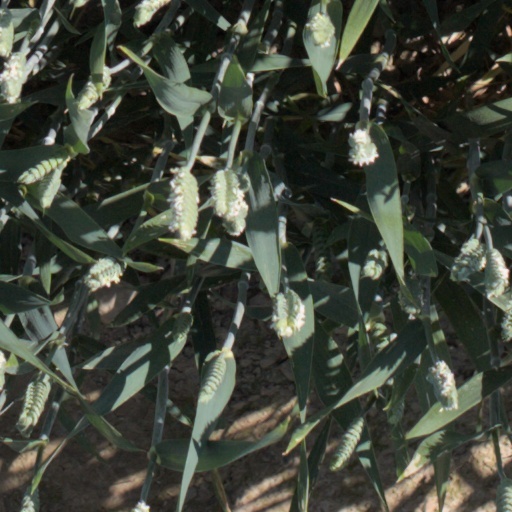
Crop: wheat